The Critics' Circle

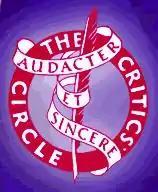
The Critics' Circle logo

The Critics' Circle is the national professional body of British critics for books, drama, film, music, dance, visual arts and architecture. It was established in 1913 as a successor to the defunct Society of Dramatic Critics, formed in 1906. The association is analogous to the 1974 American Theatre Critics Association, but broader in scope.